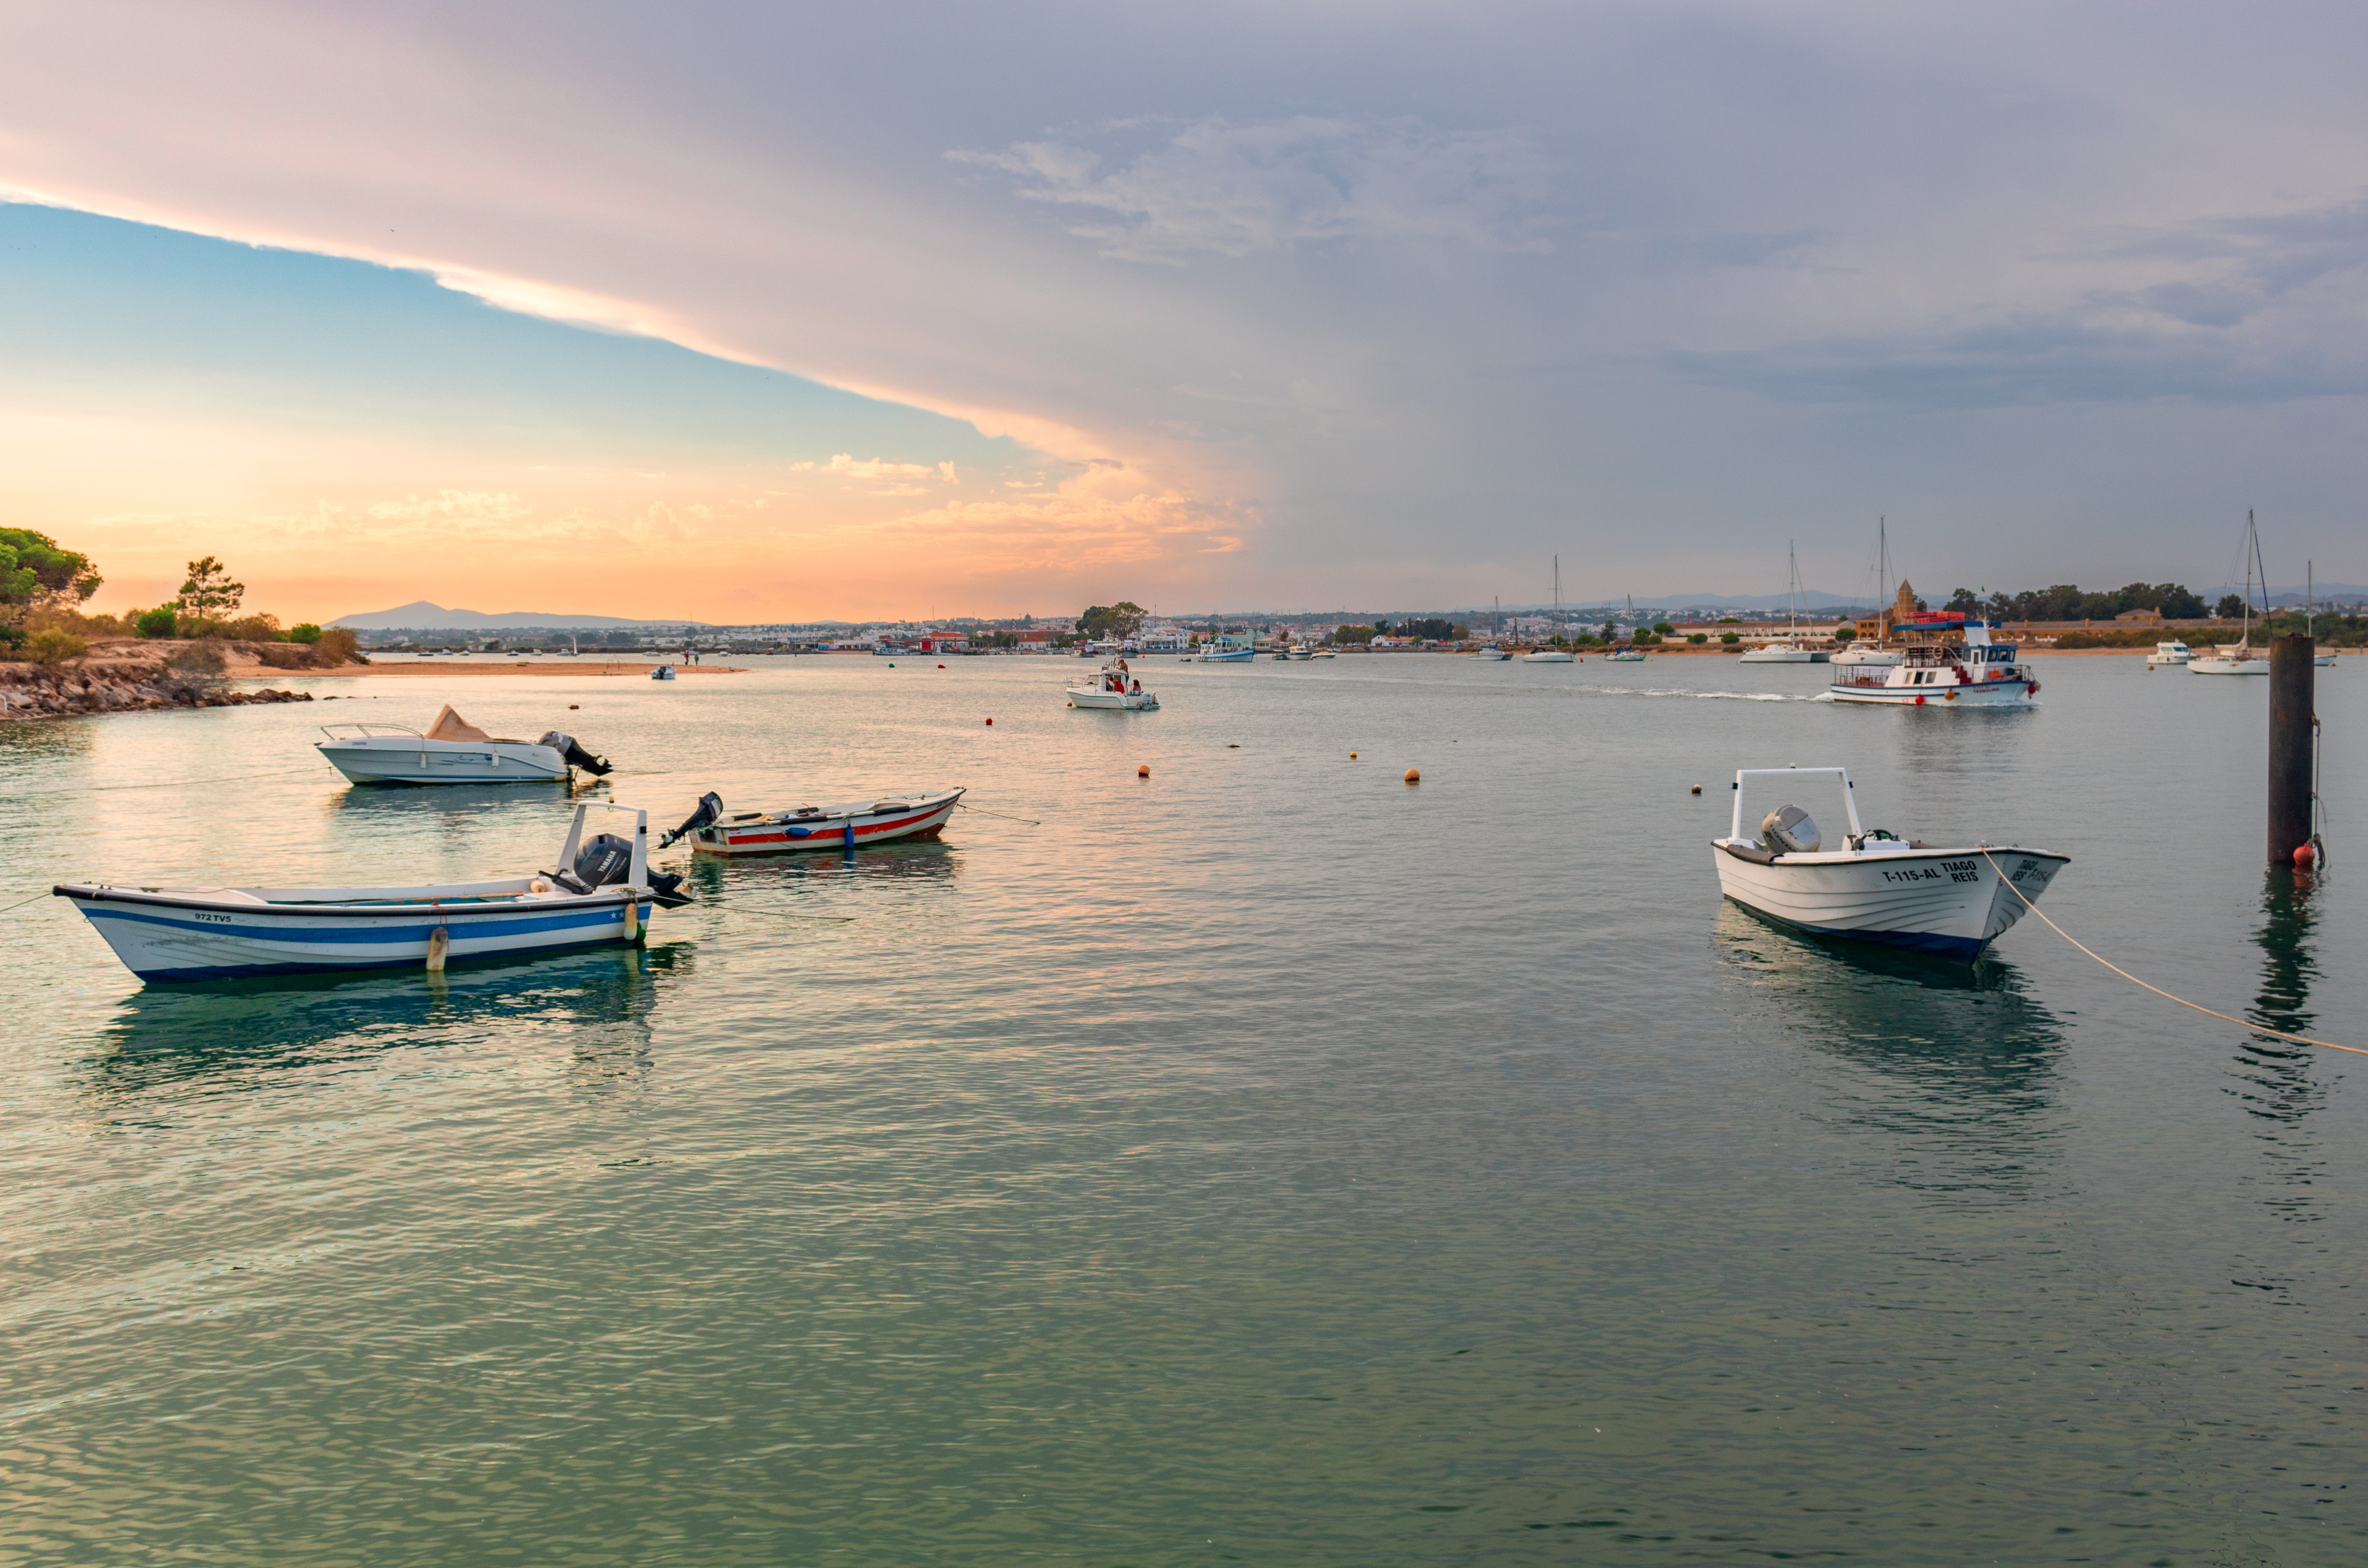
boats, water, sky, cloud, boat, water resources, watercraft, boats and boating equipment and supplies, vehicle, lake, dusk, horizon, afterglow, tree, sunrise, landscape, waterway, ship, calm, sunset, harbor, dock, water transportation, skiff, leisure, travel, reflection, evening, channel, sound, palm tree, ocean, coast, lake district, beach, loch, reservoir, boating, dawn, bay, vacation, cumulus, tropics, caribbean, inlet, wind wave, port, island, sea, wave, red sky at morning, recreation, rock, launch, sailboat, canoe, tourism, marina